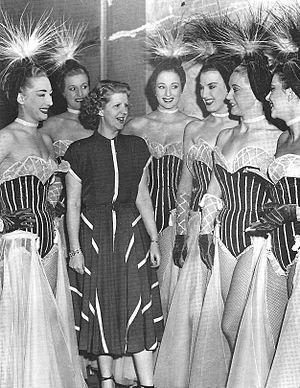
Margaret Kelly Leibovici, née à Dublin le 24 juin 1910 et morte le 11 septembre 2004 à Paris, est une danseuse franco-irlandaise plus connue sous le nom de Miss Bluebell. Elle est la fondatrice des « Bluebell Girls » du Lido de Paris.